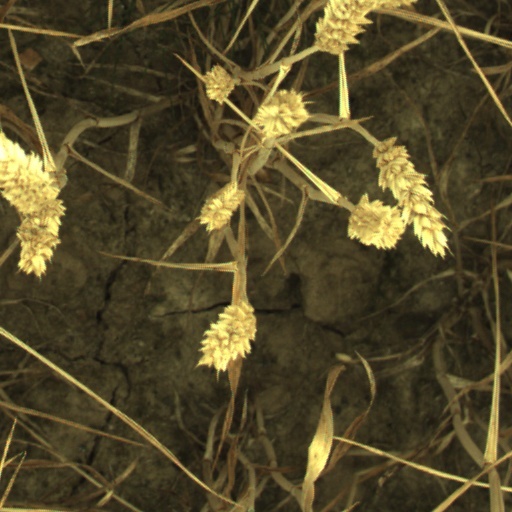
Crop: wheat